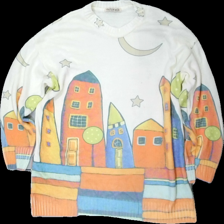
View: front
Type: Sweater
Category: Unisex
Brand: Not in the list
Brand text on label: hatun atila
Colors: White, Yellow, Blue, Multicolor
Material: 100% acrylic
Pattern: Other
Cut: Regular
Season: All
Damage location: top right
Damage 2 location: middle center
Damage 3 location: bottom center
Price range: 100-150
Recommended usage: Reuse
Description: stickad tröja med hus och himmel motiv
Comment: unik